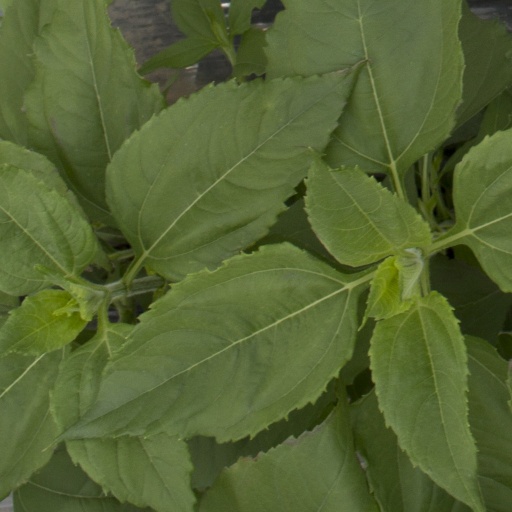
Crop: Jerusalem artichoke